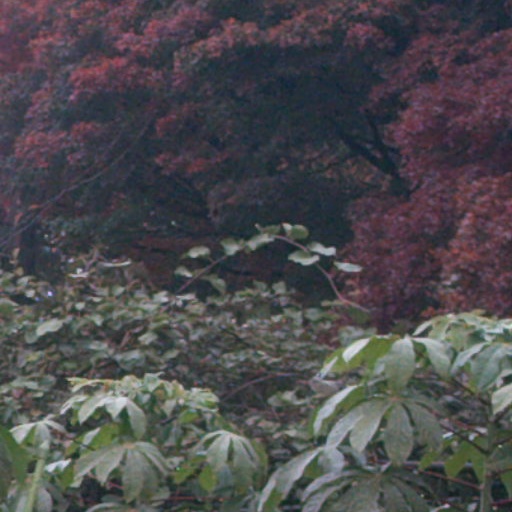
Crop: cassava